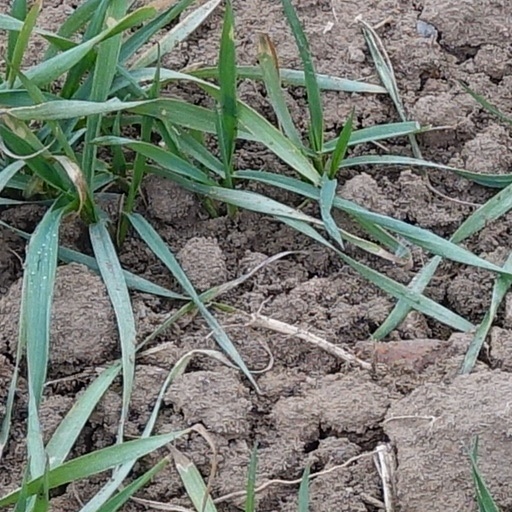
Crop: wheat